Alexandra Strelchenko

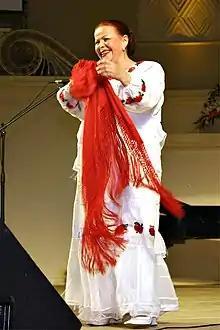
Strelchenko in 2009

Alexandra Ilinichna Strelchenko (2 February 1937 – 2 August 2019) was a Soviet and Russian actress and singer. She was a performer of Russian folk songs, Russian romances and pop songs. She was awarded the People's Artist of the RSFSR in 1984.